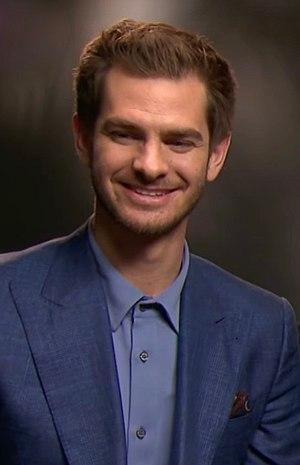
Under the Silver Lake est un thriller américain écrit et réalisé par David Robert Mitchell, sorti en 2018. Il est sélectionné en compétition officielle au festival de Cannes 2018.